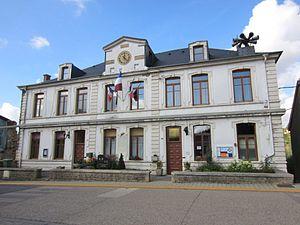
Pierrepont est une commune française située dans le département de Meurthe-et-Moselle en région Grand Est.